Augmented reality

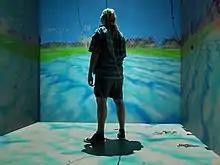
A user standing in the middle of a Cave Automatic Virtual Environment

A head-up display (HUD) is a display that projects imagery directly in front of a viewer without heavily obfuscating their environment. A standard HUD is composed of three elements: a projector, which is responsible for overlaying the graphics of the HUD, the combiner, which is the surface the graphics are projected onto, and the computer, which integrates the two other components and computes any real-time calculations or adjustments. Prototype HUDs were first used in military applications to aid fighter pilots in combat, but eventually evolved to aid in all aspects of flight – not just combat. HUDs were then standardized across commercial aviation as well, eventually creeping into the automotive industry. One of the first applications of HUD in automotive transport came with Pioneer's Heads-up system, which replaces the driver-side sun visor with a display that projects navigation instructions onto the road in front of the driver. Major car manufacturers such as General Motors, Toyota, Audi, and BMW have since included some form of head-up display in certain models